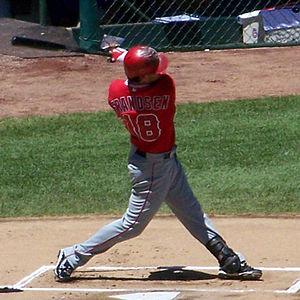
Kevin Vincent Frandsen est un joueur des Ligues majeures de baseball.